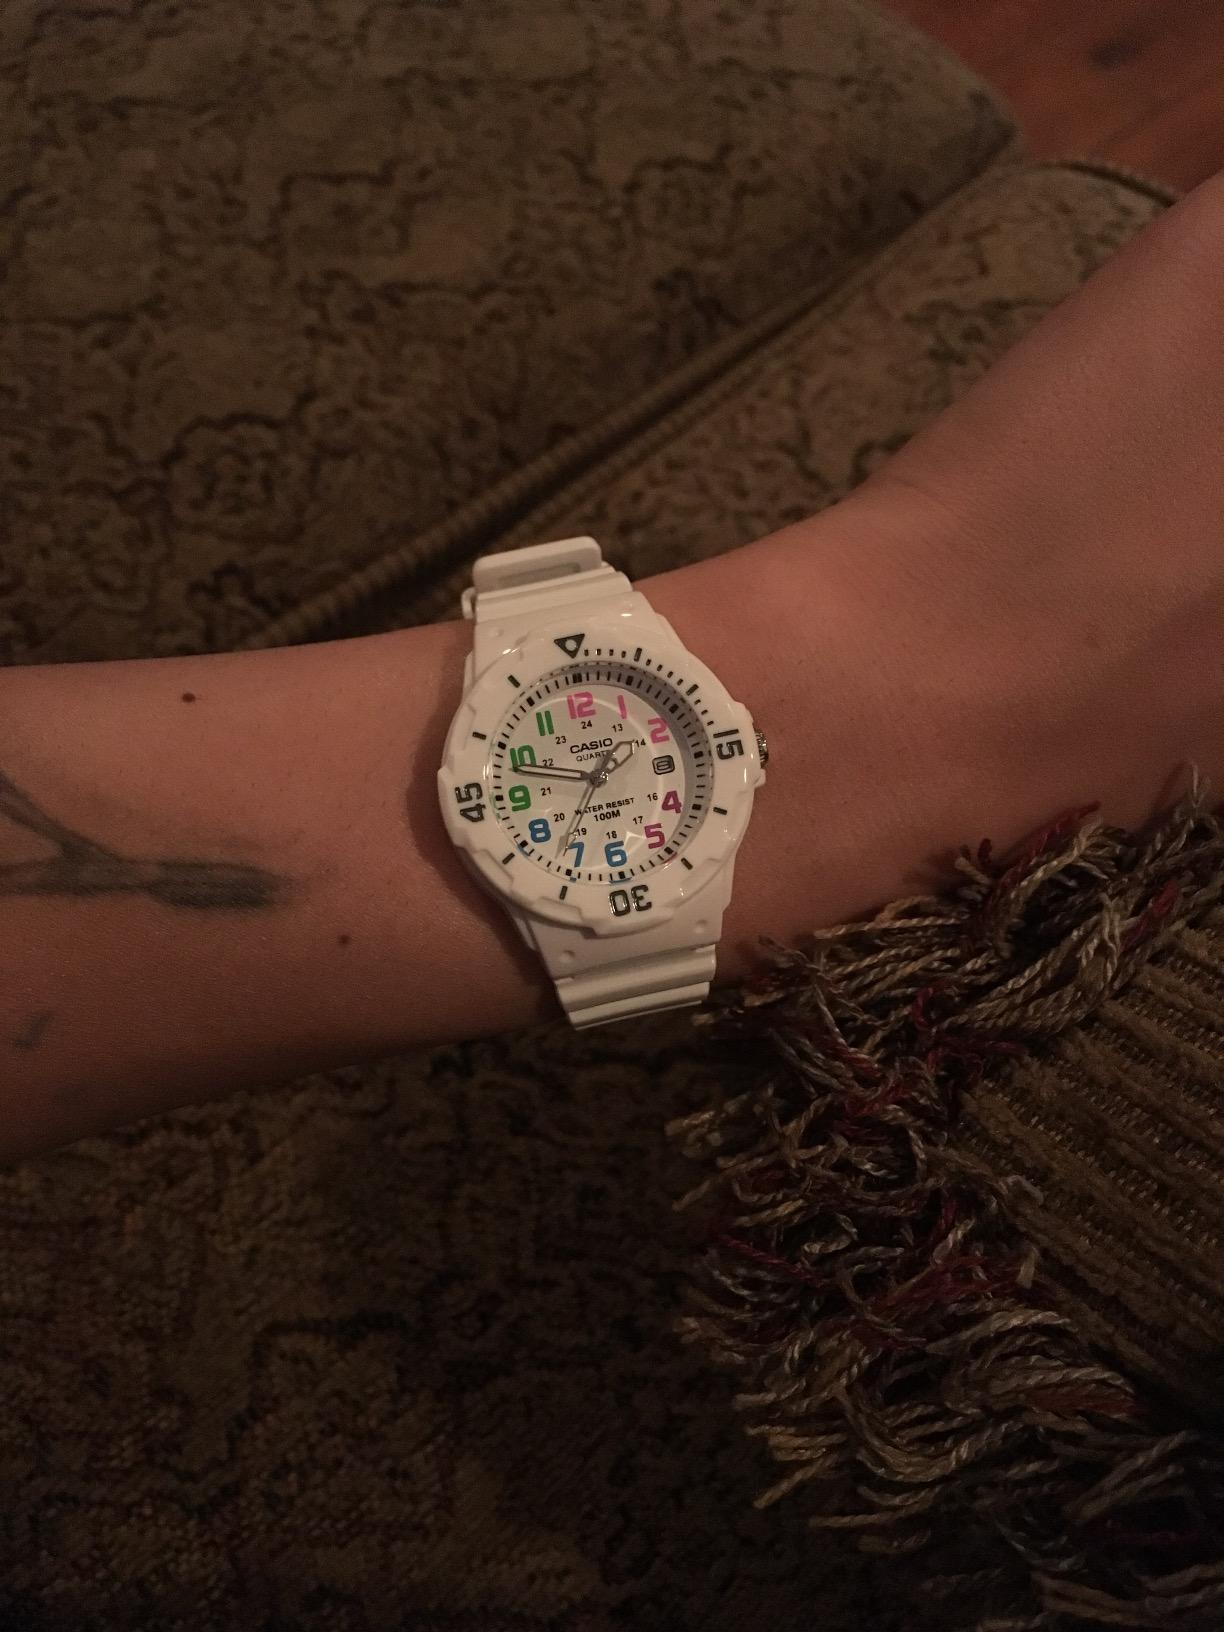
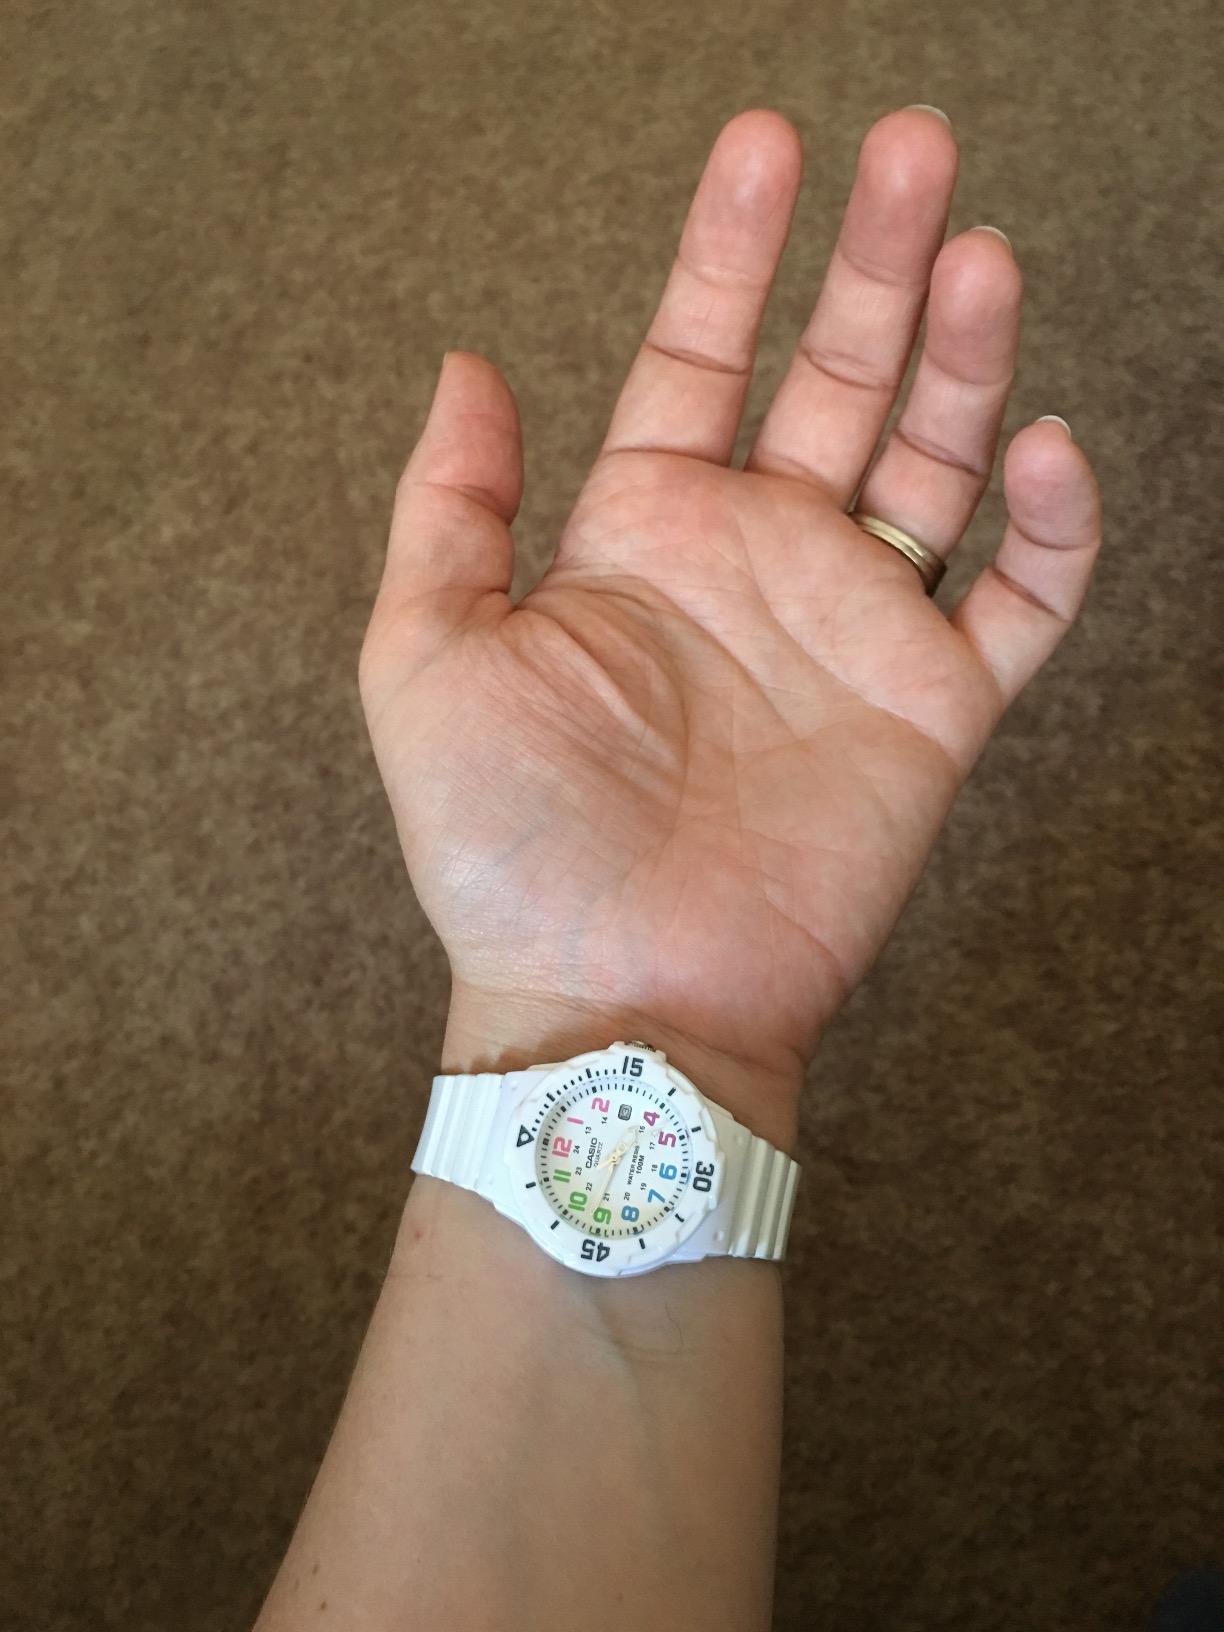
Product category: accessories_watch
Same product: yes